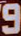
Number: 9